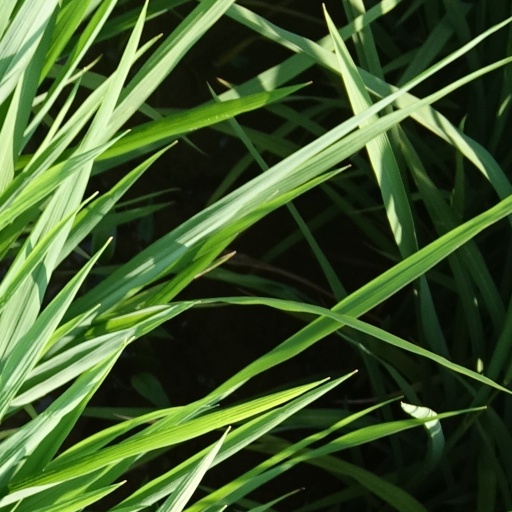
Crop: rice